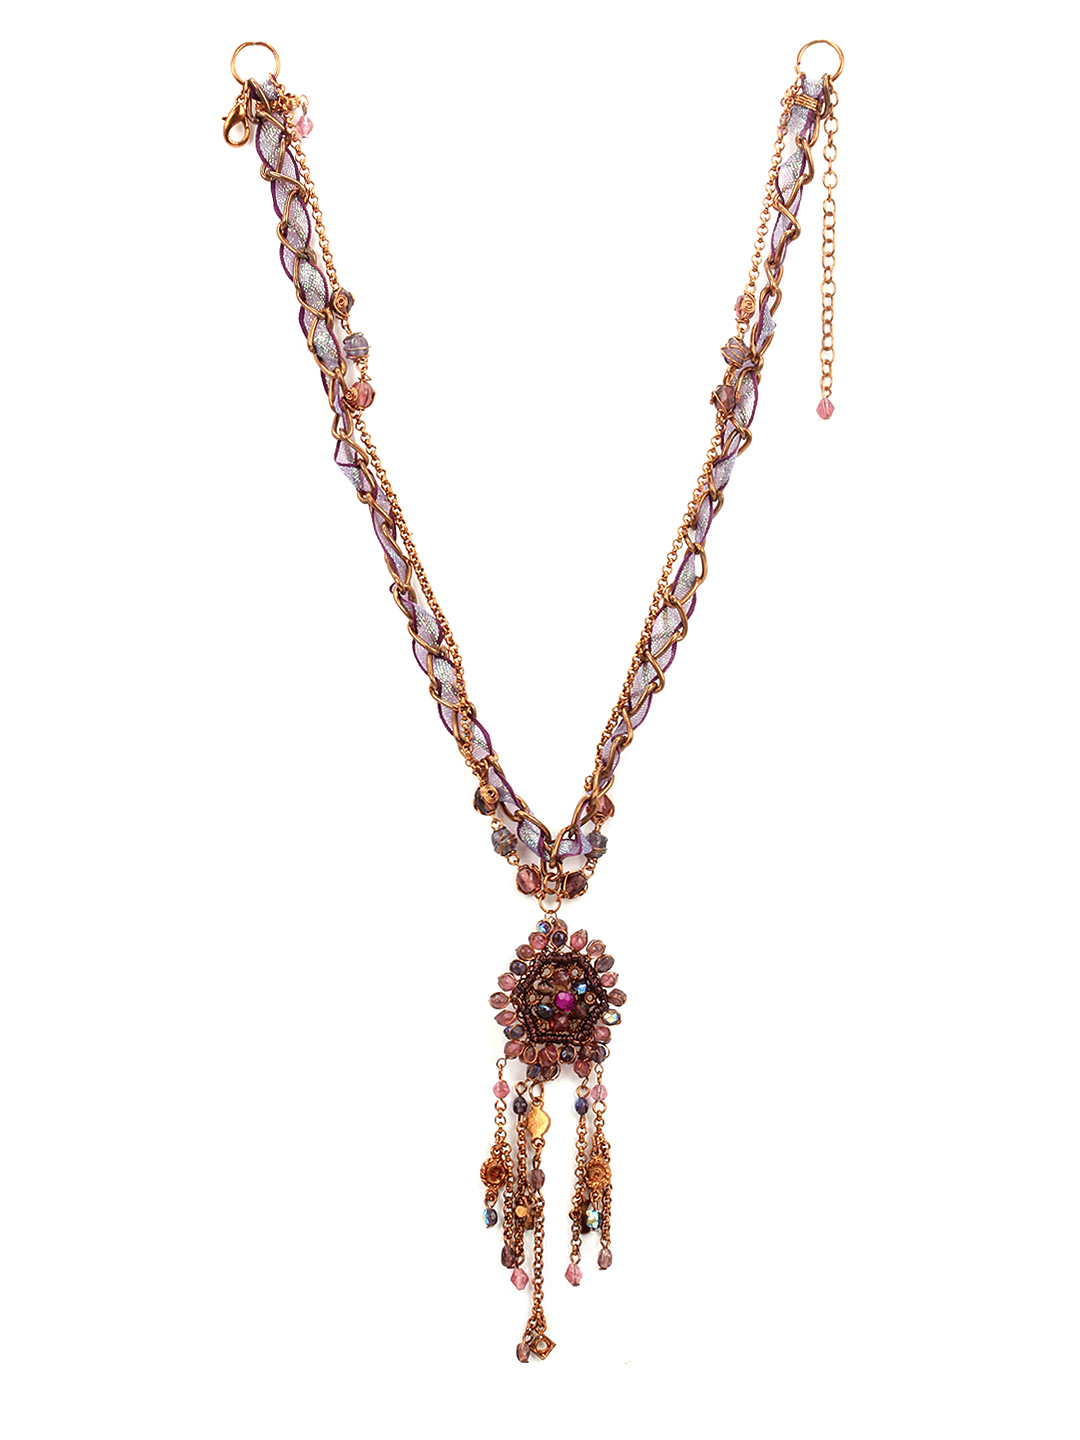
Adrika Women Copper Necklace
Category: Accessories / Jewellery / Necklace and Chains
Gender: Women
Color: Copper
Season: Fall 2012
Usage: Casual